Gammel Strand 38

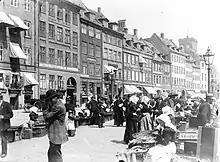
The property seen in a photograph by Frederik Riise from c. 1900.

Christian Krogopened a fish restaurant in the building in 1910. The building was owned by wholesale merchant ("grosserer") Hans Christian Christensen (1864-) in 1908. He also owned Vestergade 7.